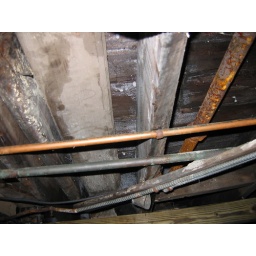
this is very rough in places where there was water especially under bathroom but pretty typical in these older houses